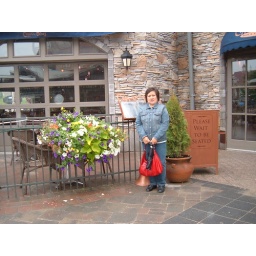
Appreciating the flower pots in front of Copper Blues restaurant....